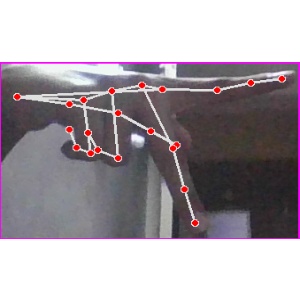
अक्षर: प